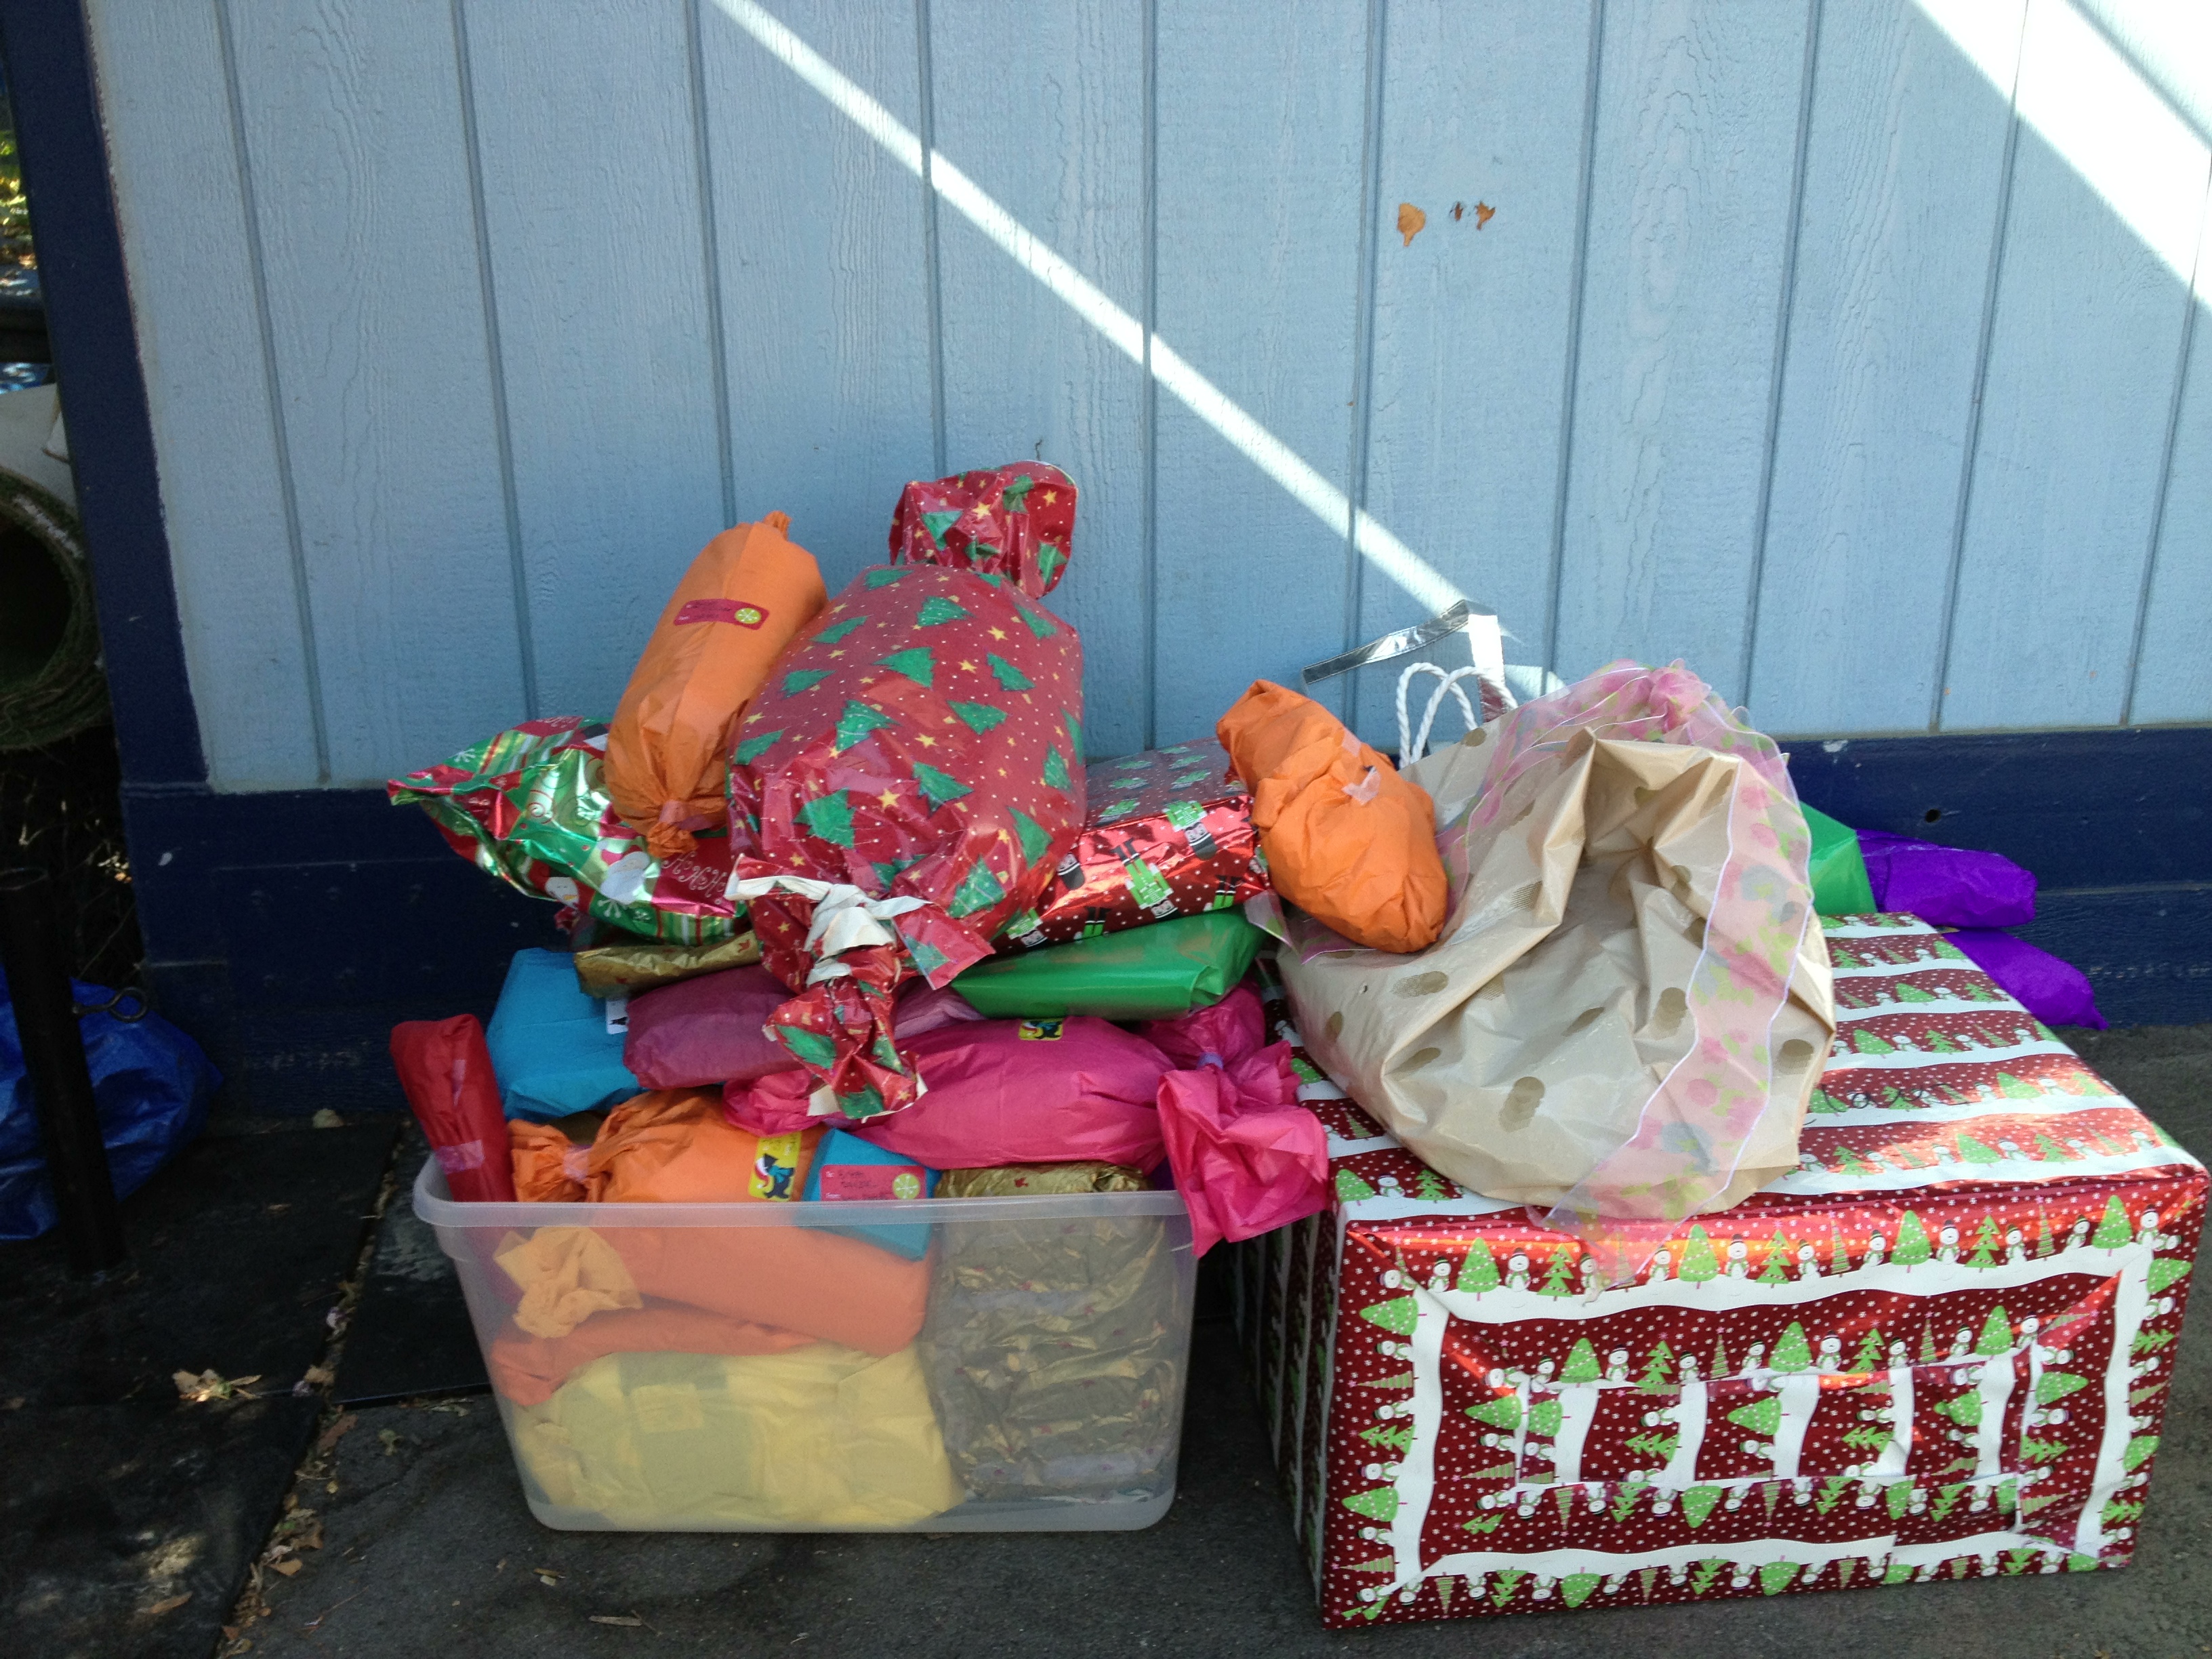
vendor, toy